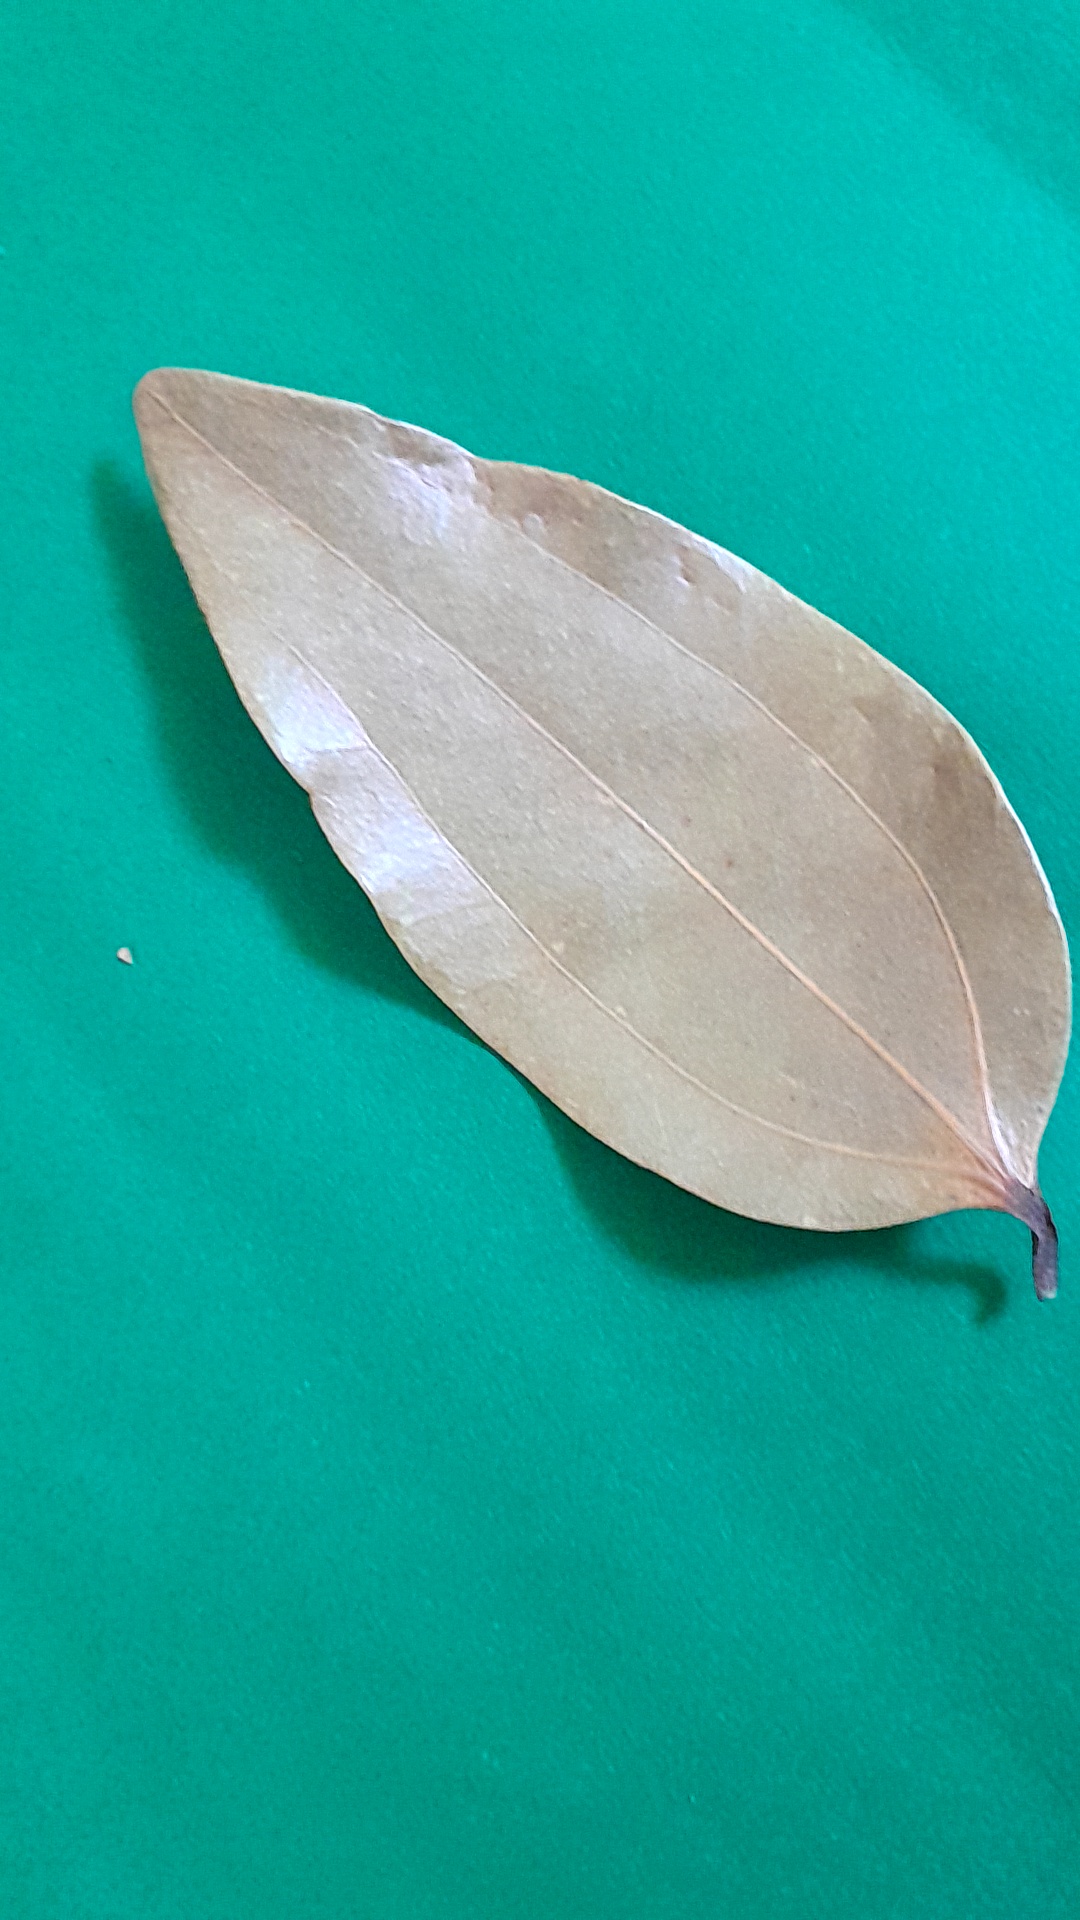
Label: Dry Leaf